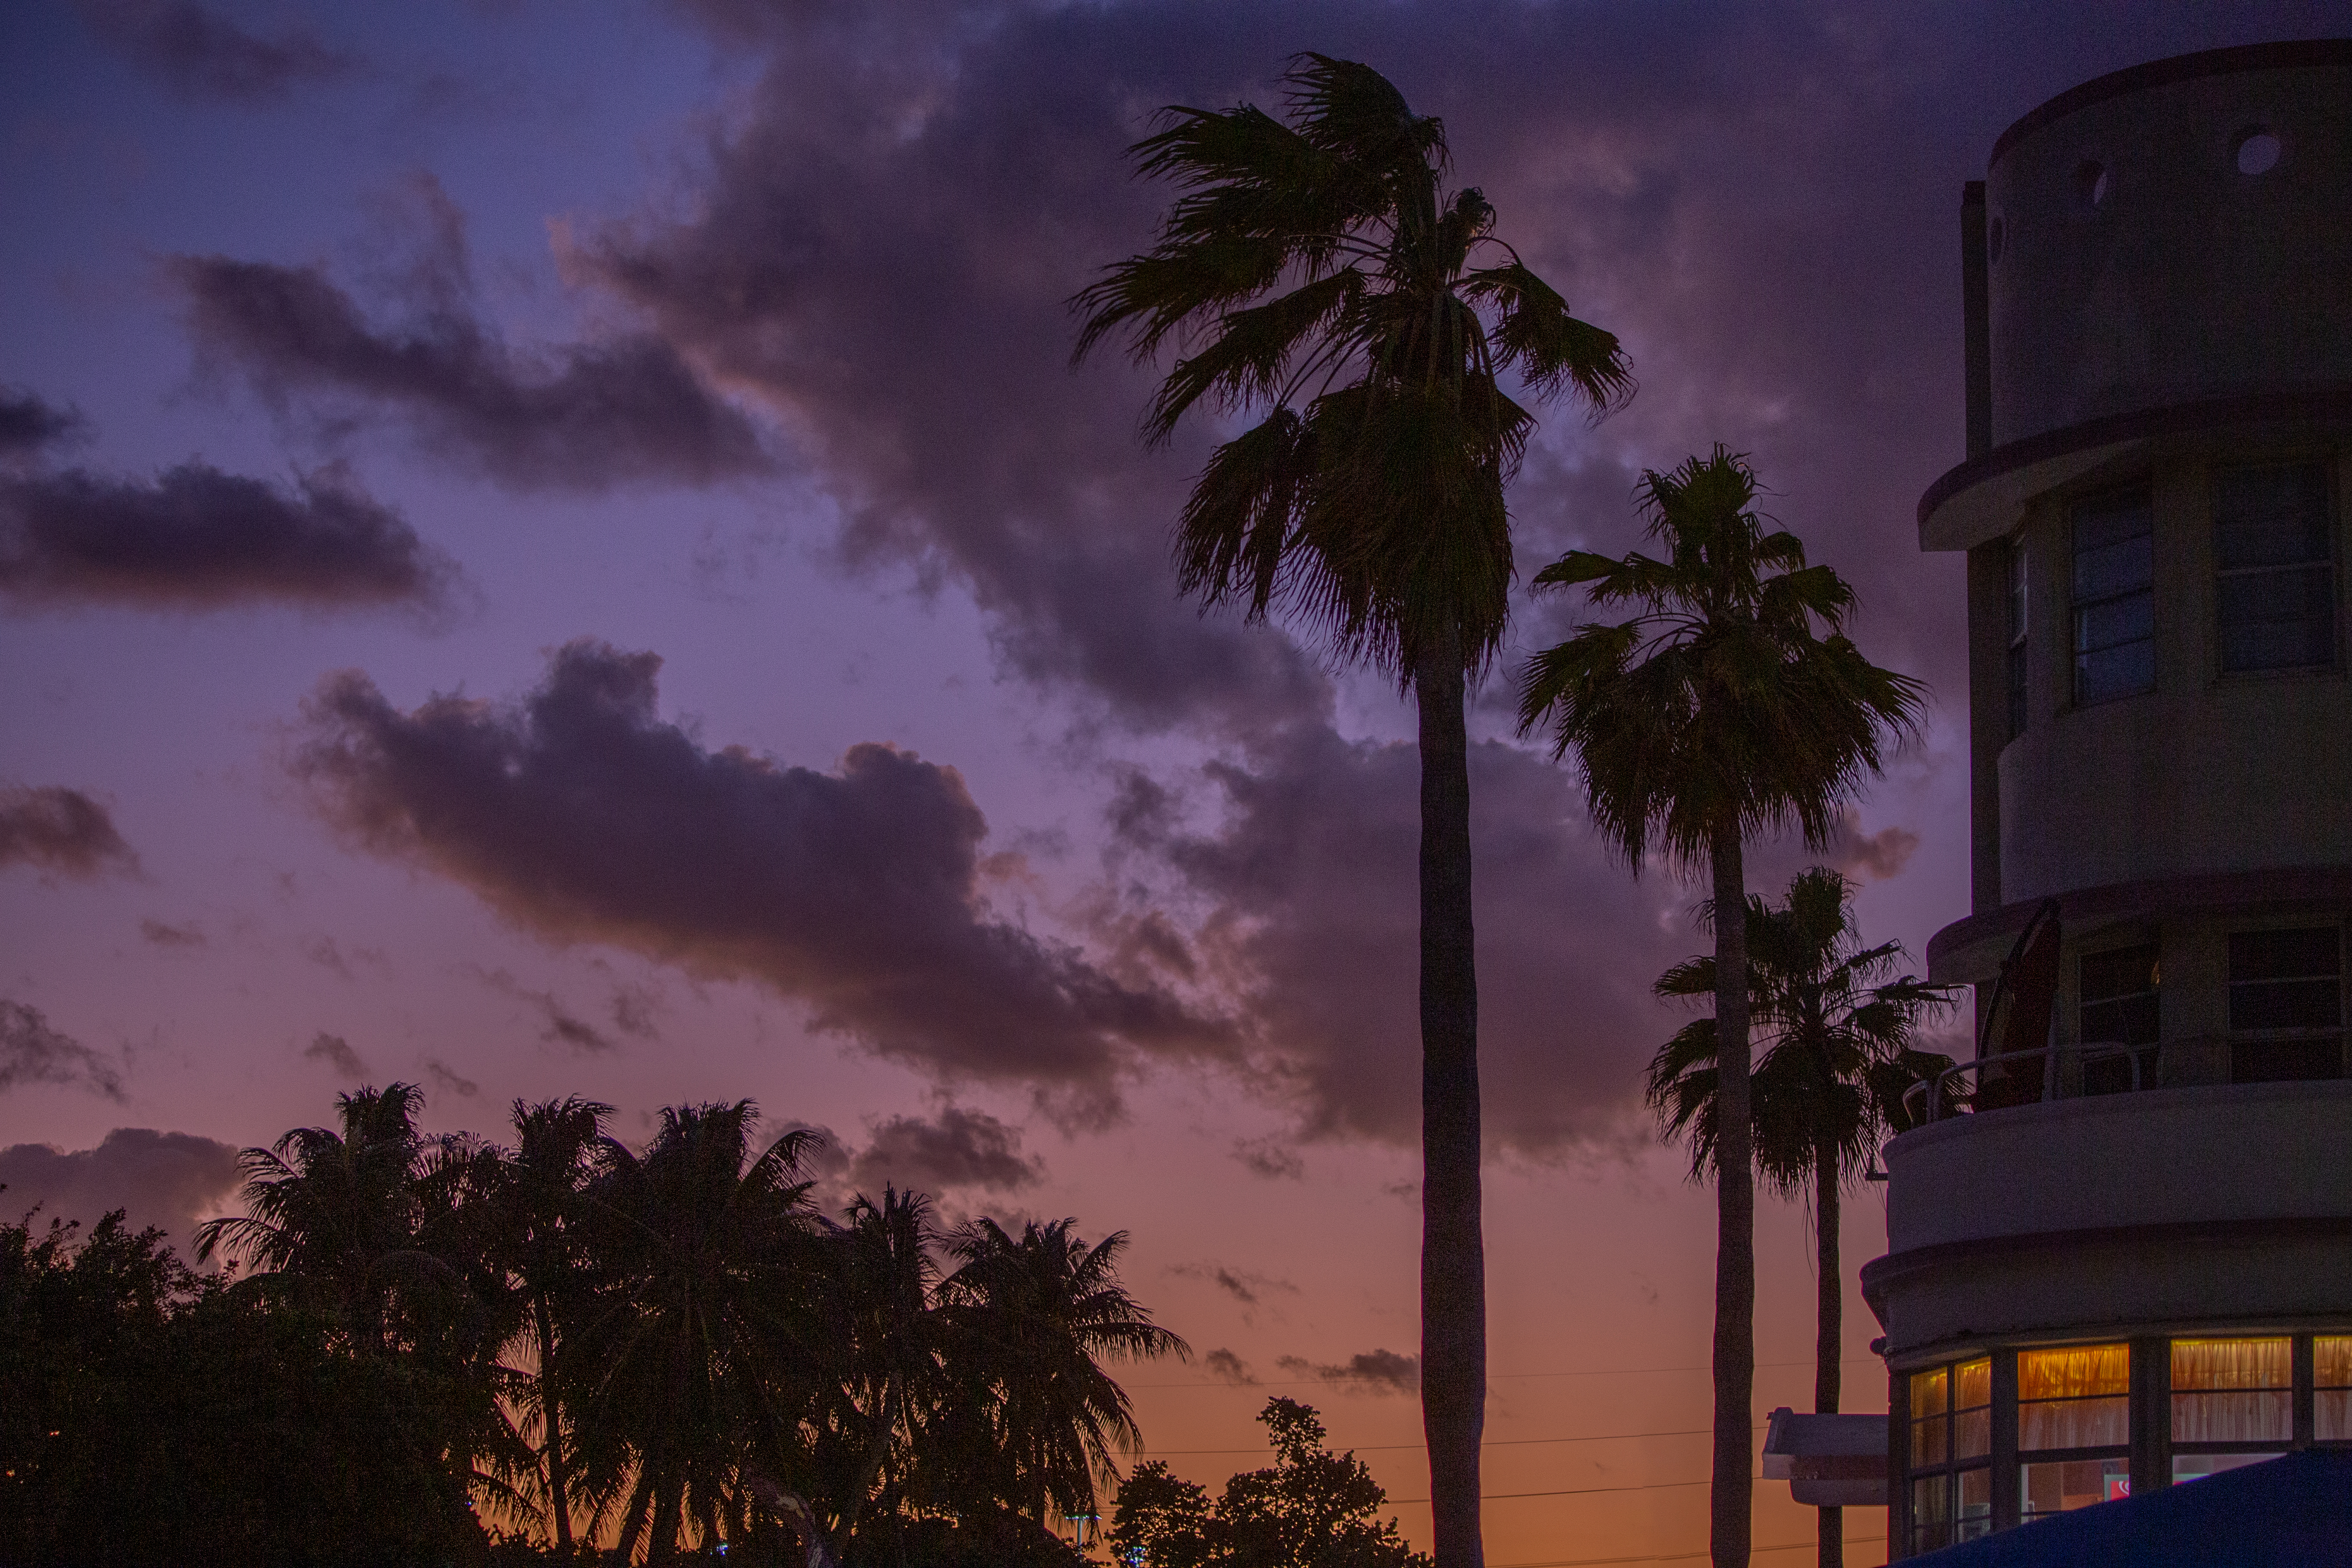
coral gables, miami, street photography, photographer, love Miami, Miami Design District, miami beach, sky, tree, cloud, palm tree, atmospheric phenomenon, evening, arecales, dusk, purple, woody plant, morning, atmosphere, plant, night, elaeis, sunset, afterglow, tropics, attalea speciosa, cumulus, meteorological phenomenon, borassus flabellifer, landscape, dawn, house